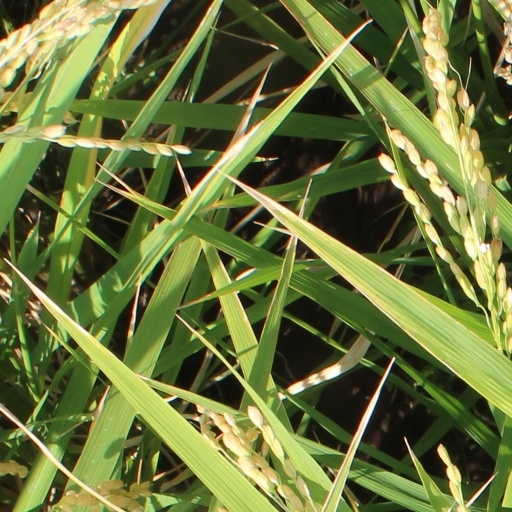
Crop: rice